Dakar

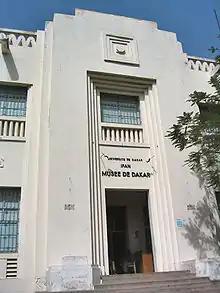
IFAN Museum of African Arts.

The city of Dakar is a member of the Organization of World Heritage Cities and contains several landmarks. One of the most notable is Deux Mamelles, twin hills located in Ouakam commune. The hills are the only high ground in the city, providing views of the entire area and sweeping views of the city. The first hill is topped with Mamelles Lighthouse built in 1864. The second hill has the newly completed African Renaissance Monument built on top, which is considered the tallest statue in Africa.